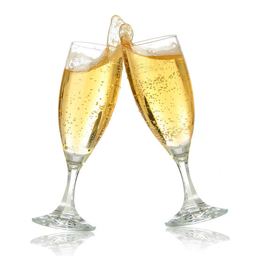
a close - up of champagne glasses toasting